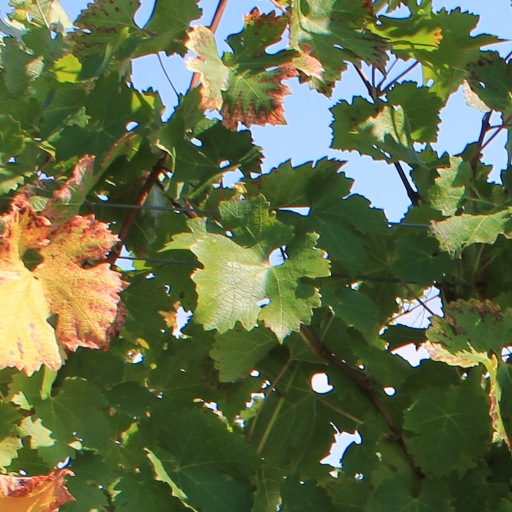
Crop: grape